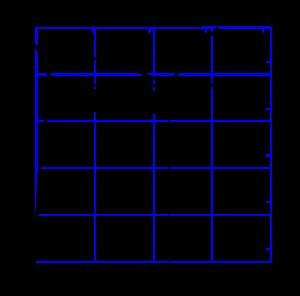
Les alliages d'aluminium pour fonderie sont des alliages dont le constituant principal est l'aluminium, destinés à être transformés par des techniques de fonderie. Ils sont souvent nommés « alliages légers » du fait de leur masse volumique nettement inférieure à celles d'autres métaux utilisés dans l'industrie.
L'Alpax est une marque déposée, probablement une contraction du nom de son inventeur Aladar Pacz, désignant un alliage d'aluminium-silicium. Il est utilisé pour des pièces légères obtenues par fonderie.